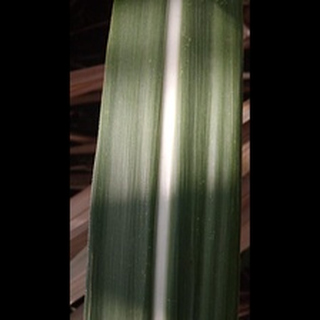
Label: healthy_sugarcane